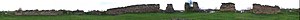
Kreva
:Image:Kreva Castle Panorama.jpg